Arnold Christensen

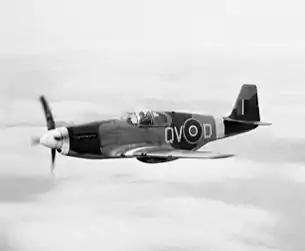
Mustang fighter in service with the RAF.

Christensen applied to join the Royal New Zealand Air Force as a pilot on 19 June 1940 and on 14 June 1941 he was called up for flying training which he did at New Plymouth flying De Havilland Tiger Moth aircraft. On 20 October 1941 he sailed to Canada to continue his flight training. at No. 4 Service Flying Training School, Saskatoon, Saskatchewan On 27 February 1942 Christensen passed out as a qualified service pilot and received his "wings" aircrew brevet, being commissioned pilot officer on the same day.